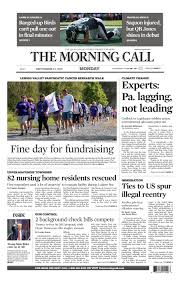
Label: paper